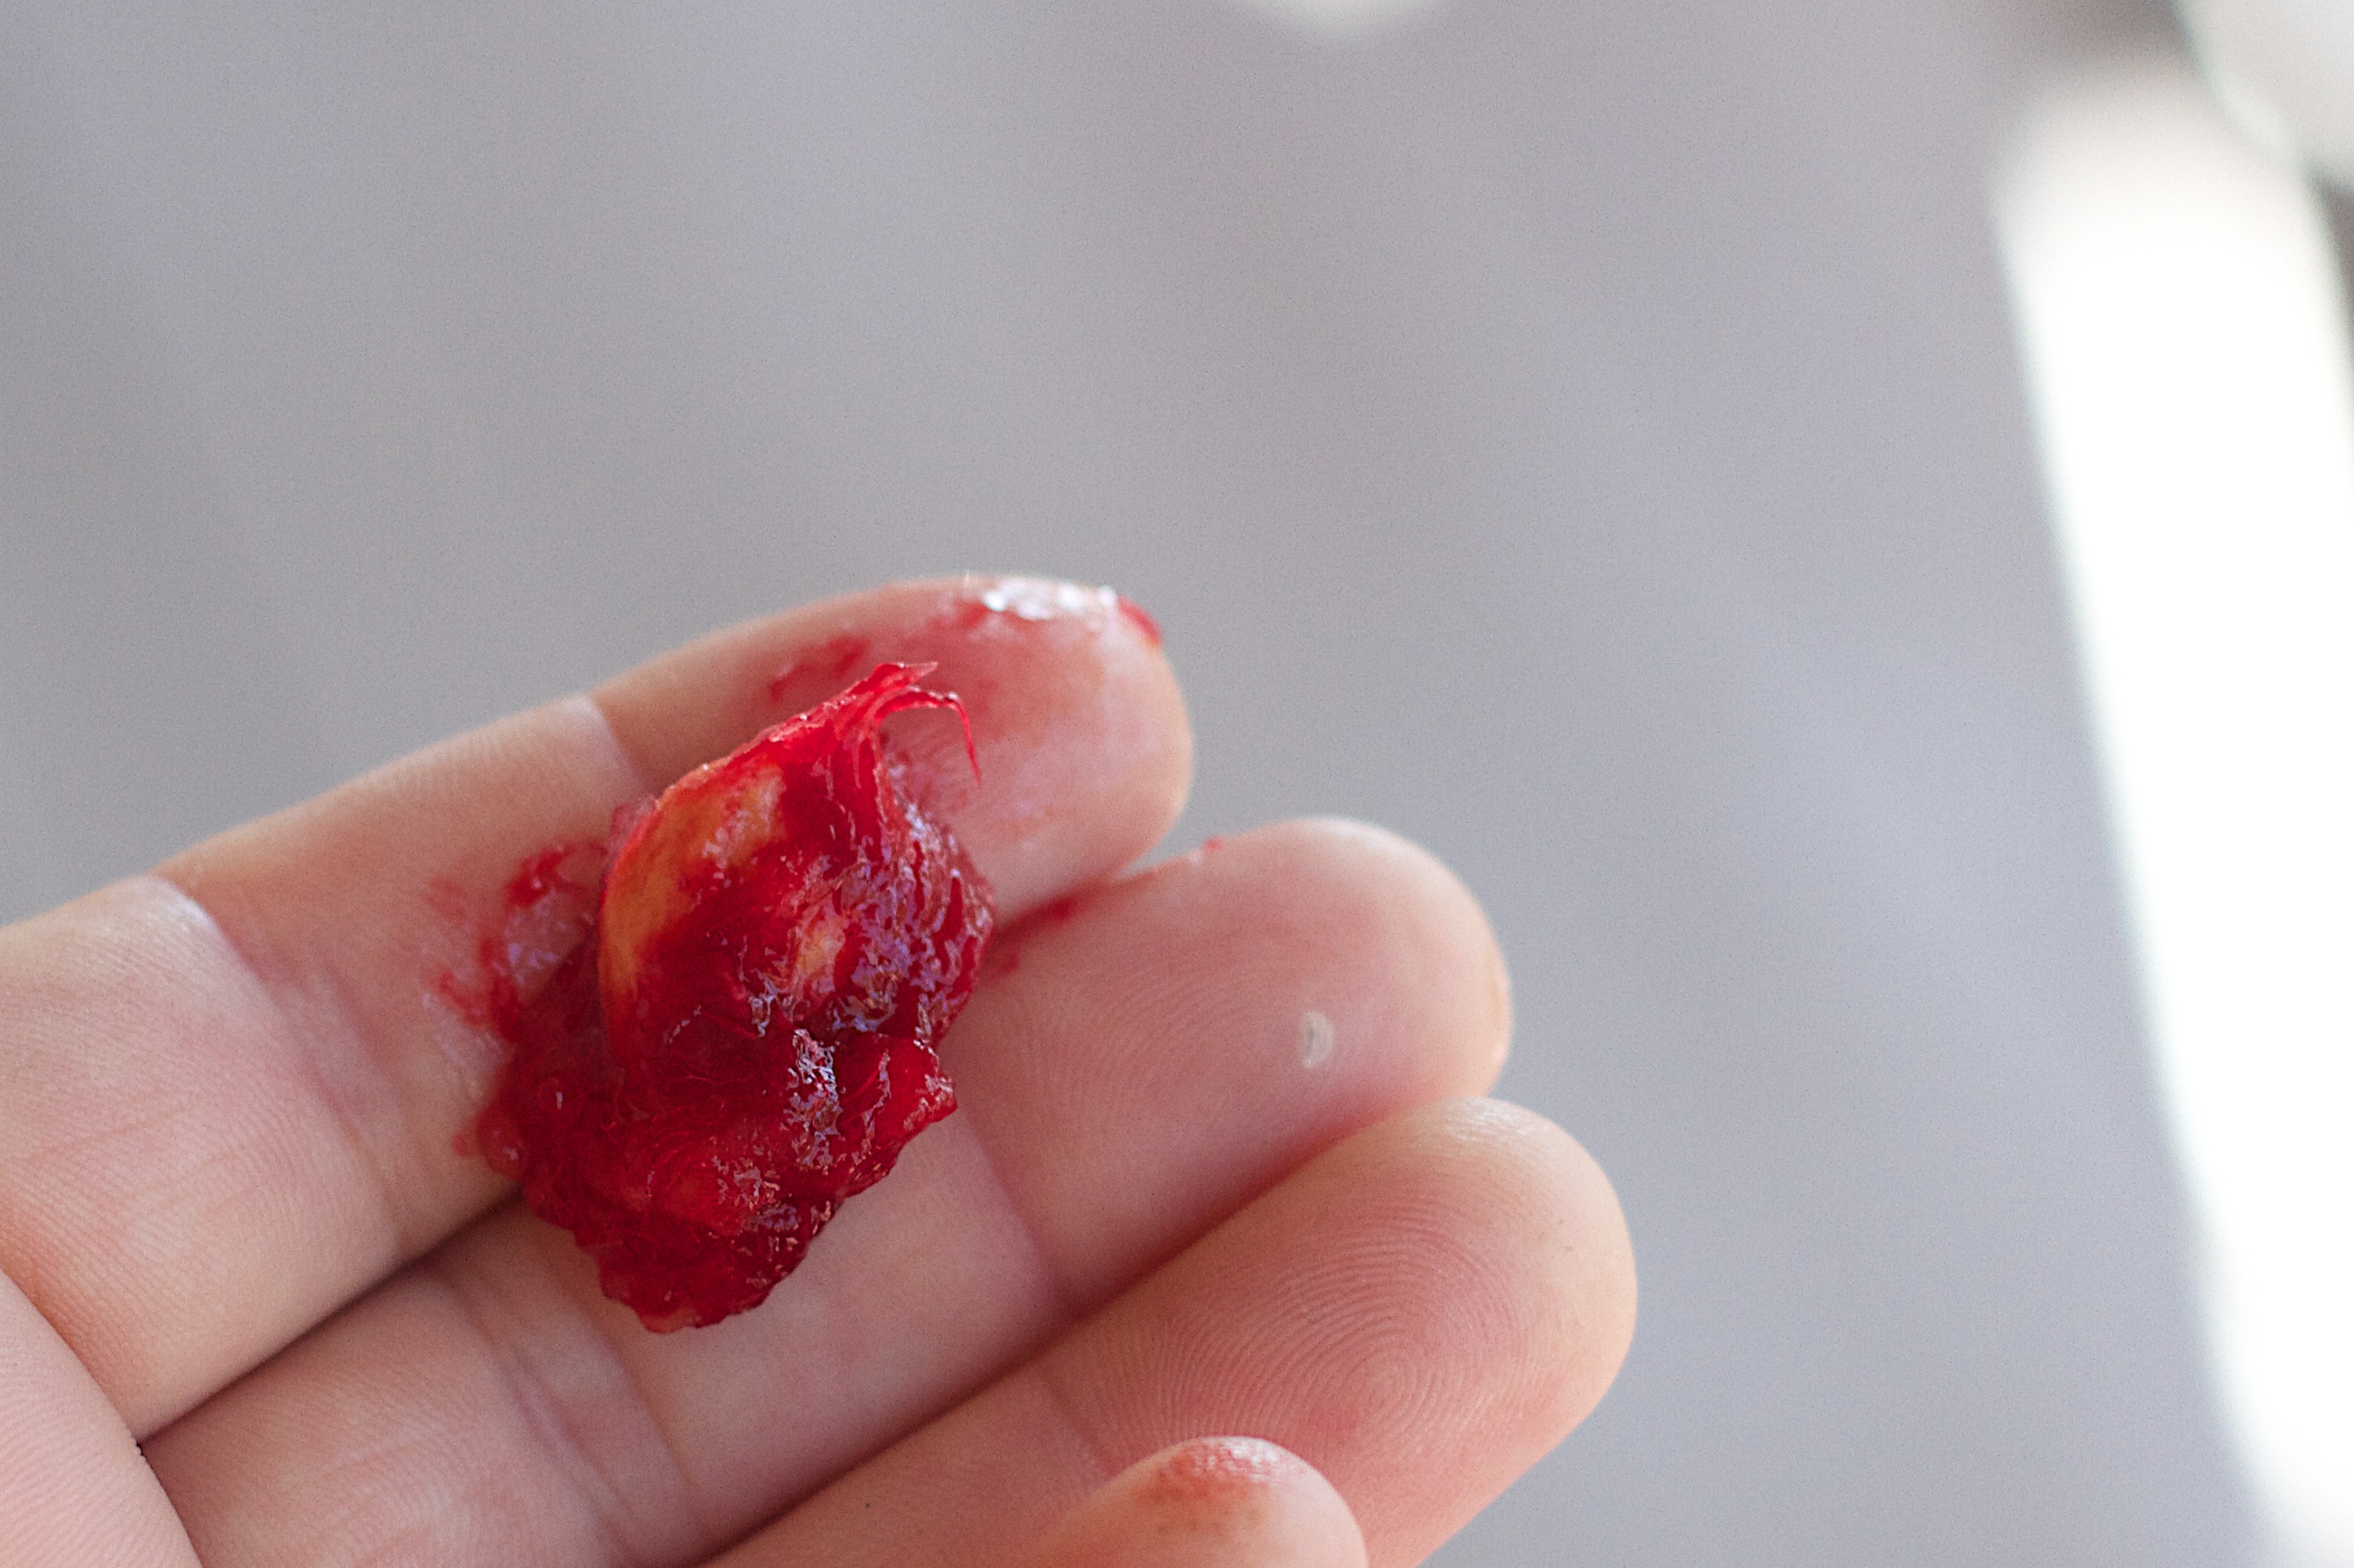
hand, fruit, flower, petal, leg, finger, food, red, produce, nail, lip, strawberry, mouth, human body, skin, organ, strawberries, tooth